Shamordino Convent

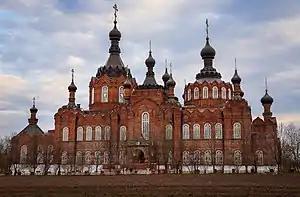
The katholikon is dedicated to the Theotokos of Kazan

The Convent of St. Ambrose and Our Lady of Kazan (Казанская Амвросиевская ставропигиальная женская пустынь) is a stauropegial Russian Orthodox convent in the village of Shamordino, Kaluga Oblast, Russia. It is located on the Seryona River, from Optina Monastery.